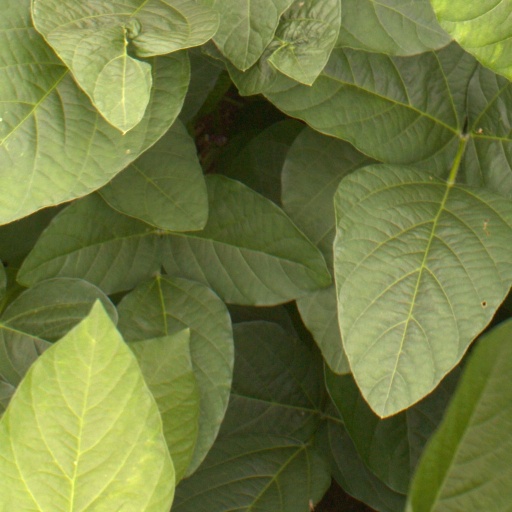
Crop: soybean